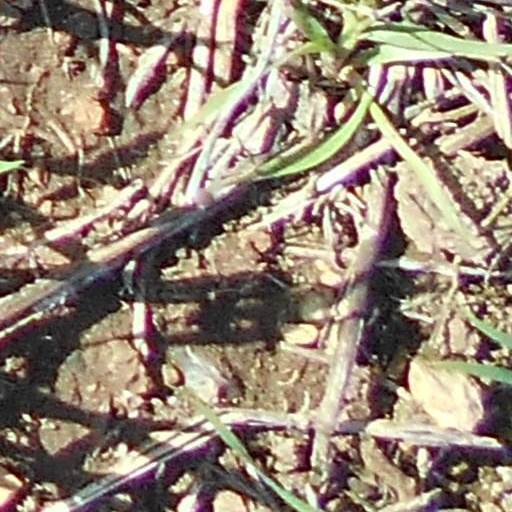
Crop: wheat